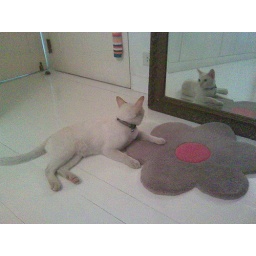
cat in the mirror l